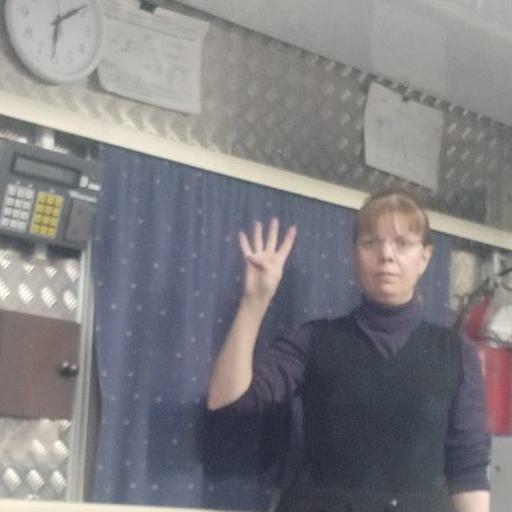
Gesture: four